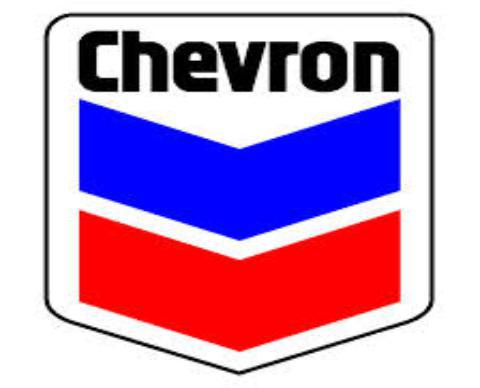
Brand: Chevron
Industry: Transportation